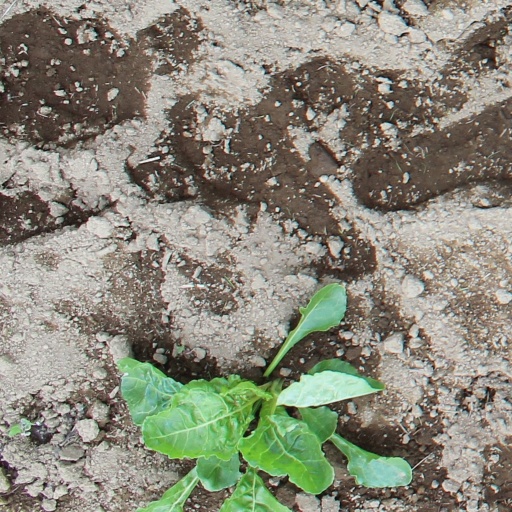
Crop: sugar beet